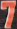
Number: 7